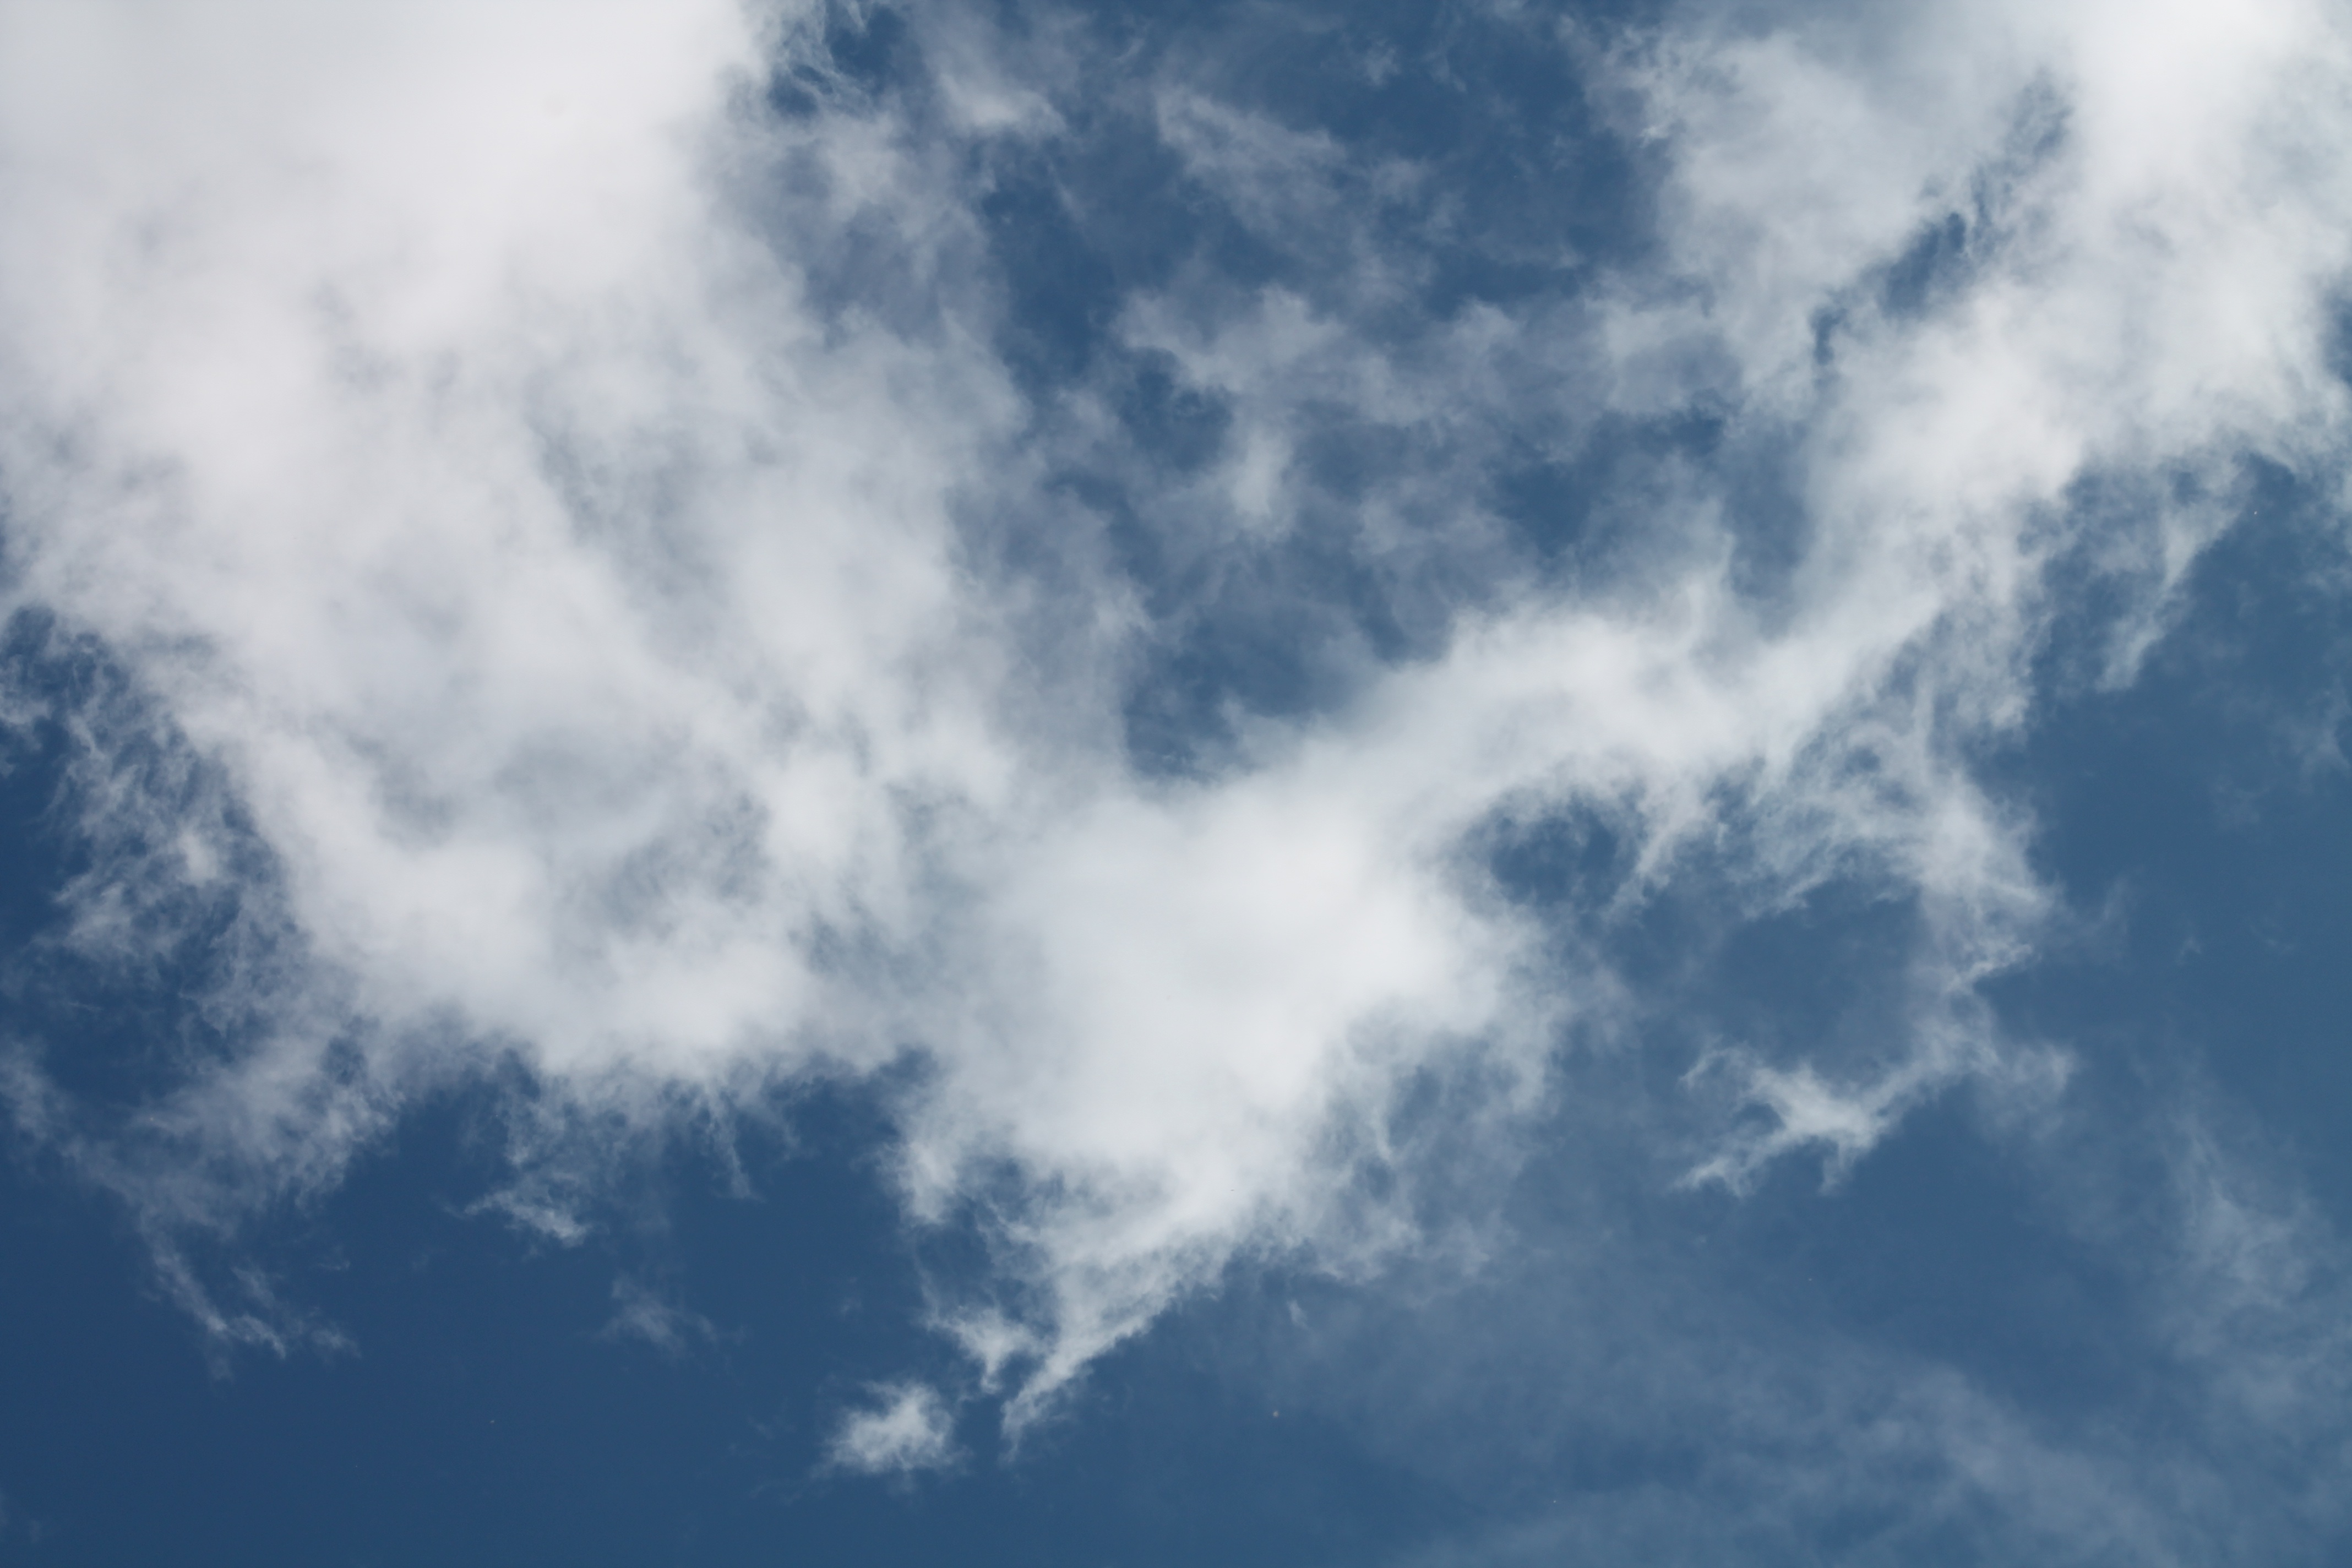
light, cloud, sky, white, sunlight, atmosphere, daytime, cumulus, blue, skies, clouds, meteorological phenomenon, atmosphere of earth